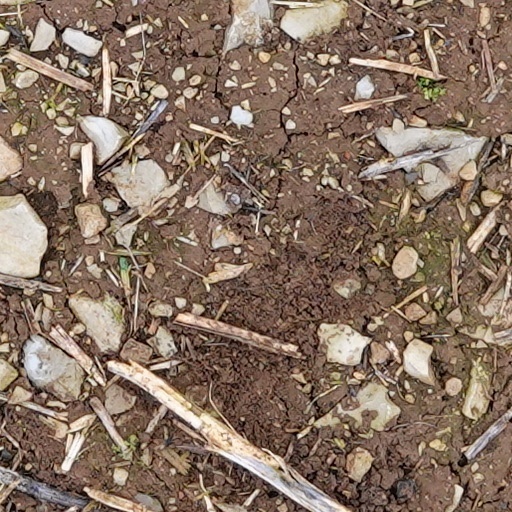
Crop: wheat